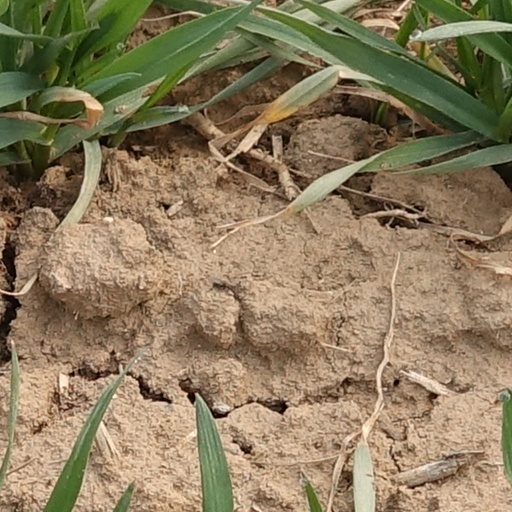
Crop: wheat